USS Tennessee (BB-43)

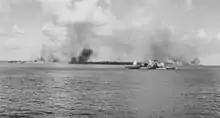
"Tennessee" bombarding Angaur

The Pacific Fleet began its next major offensive, code-named Operation Forager, the invasion of the Mariana Islands. The fleet was divided into two groups, Task Force 52, which was to attack Saipan and Tinian, and Task Force 53, which would be directed against Guam. "Tennessee" joined the bombardment group for the former, Task Group 52.17, under the command of Rear Admiral Jesse Oldendorf, which also included "California", "Maryland", and "Colorado". Task Force 52 assembled at Hawaii in mid-May and conducted landing exercises off Maui and Kahoolawe and then steamed to the Marshalls. On 10 June, Task Force 52 sortied to begin the operation, arriving off Saipan three days later. At 04:00 on 14 June, "Tennessee" and the rest of TG 52.17 began the approach to their bombardment positions off the island; the first ships opened fire at 05:39 and "Tennessee" joined them nine minutes later. She targeted beach defenses that were engaging minesweepers clearing lanes for the landing craft on the south-western end of the island. Later in the morning, "Tennessee" attempted to suppress Japanese artillery batteries on Tinian that engaged the bombardment group and had scored hits on "California" and the destroyer . She then shifted her attention back to the landing zone, finally ceasing fire at 13:31 and withdrawing from the area. She spent the night to the west of the island.